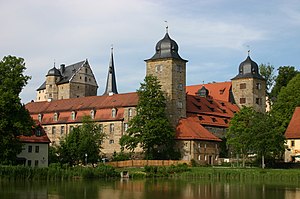
Thurnau / Historie
Schloss Thurnau
Thurnau er en købstad i Landkreis Kulmbach, Regierungsbezirk Oberfranken i den tyske delstat Bayern. Den ligger i nordenden af Fränkische Schweiz midt i trekanten mellem byerne Kulmbach-Bayreuth-Bamberg ved Autobahn A 70.